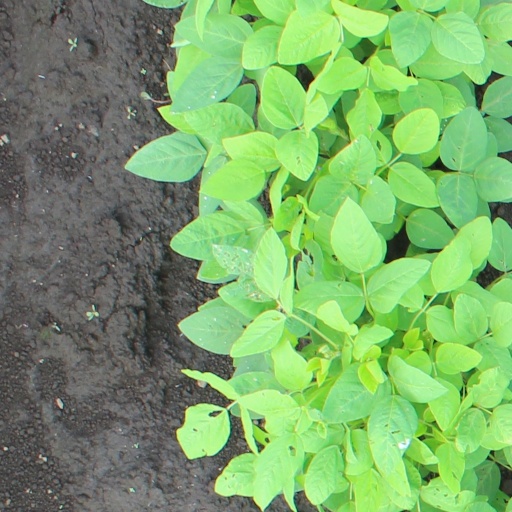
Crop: soybean